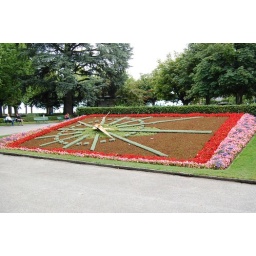
Beautiful flower clock in Ouchy Switzerland, below Lausanne